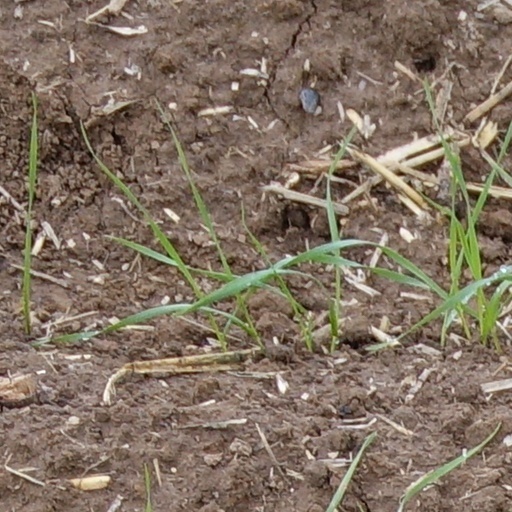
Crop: wheat